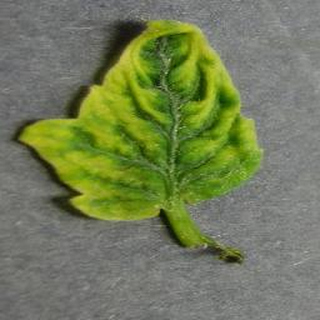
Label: tomato_yellow_leaf_curl_virus